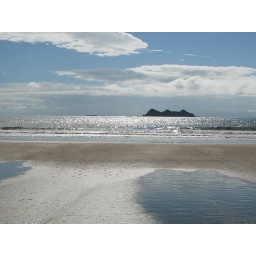
This quiet beach was right near the house